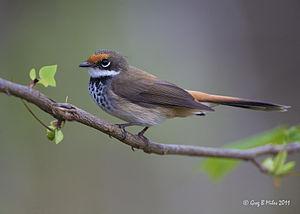
Ceci est une liste des oiseaux endémiques ou quasi-endémiques d'Australie.